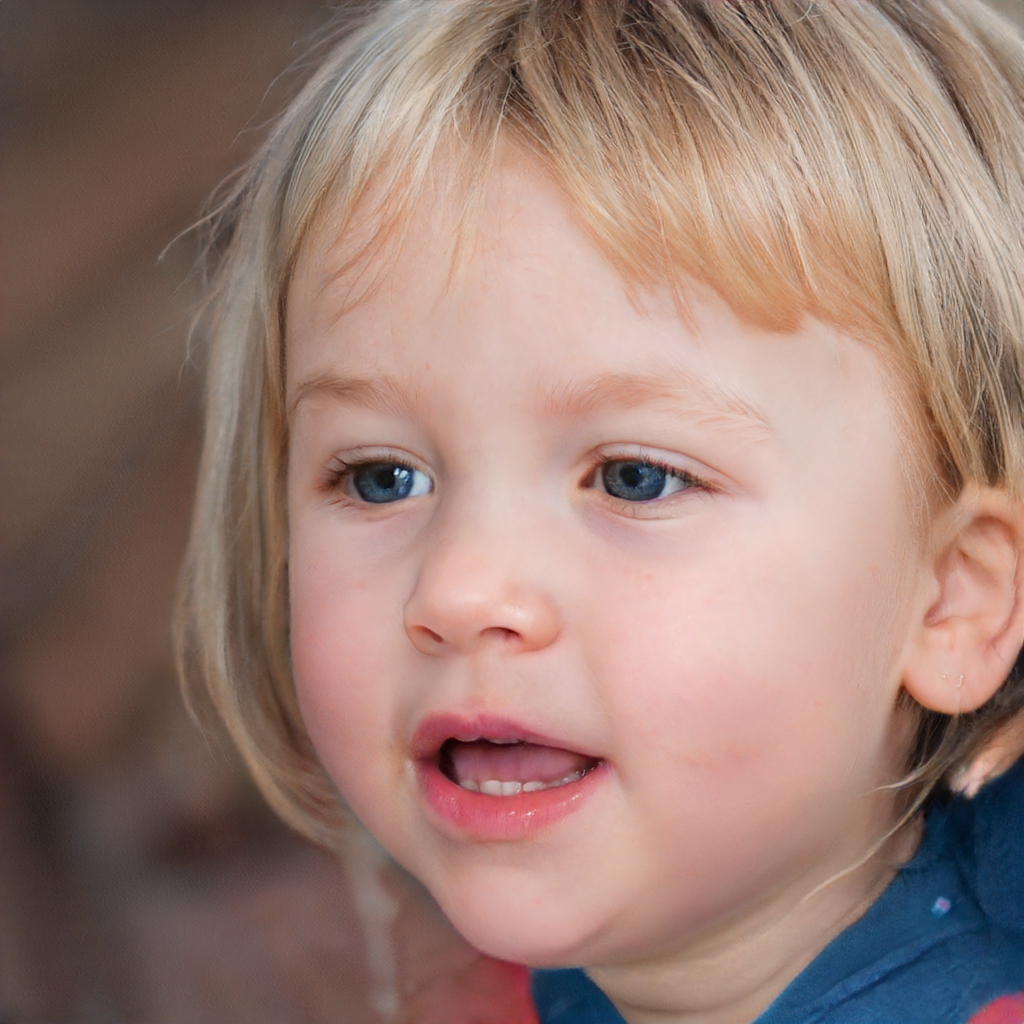
Label: Colored